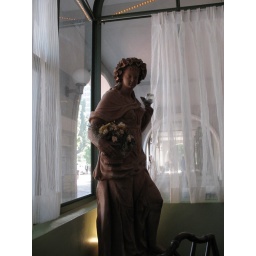
She was watching over us with her basket of dead flowers and plastic leaves.